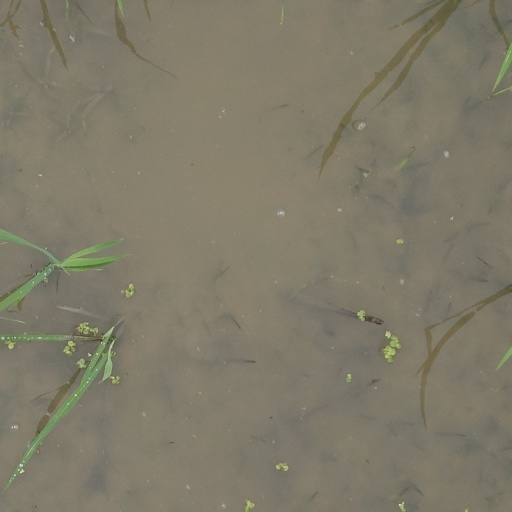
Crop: rice